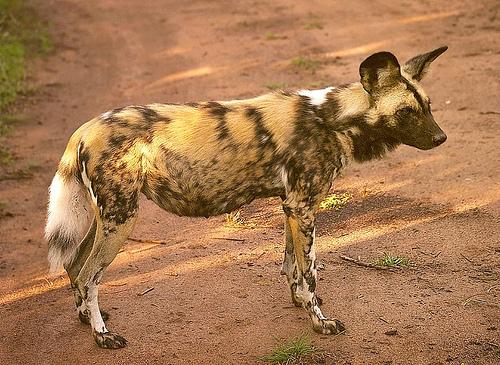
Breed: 211-n000025-African_hunting_dog